Swami Satchidananda Saraswati

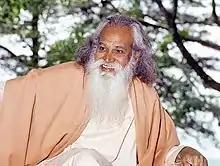
Satchidananda giving an informal talk to students in Yogaville (1982)

Satchidananda Saraswati (22 December 1914 – 19 August 2002), born C. K. Ramaswamy Gounder and known as Swami Satchidananda, was an Indian yoga guru and religious teacher, who gained following in the West. He founded his own brand of Integral Yoga, and its Yogaville headquarters in Virginia. He was the author of philosophical and spiritual books and had a core of founding disciples who compiled his translations and updated commentaries on traditional handbooks of yoga such as the "Yoga Sutras of Patanjali" and the "Bhagavad Gita" for modern readers.